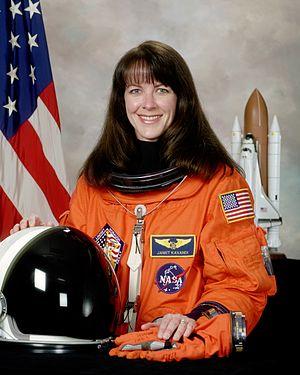
Janet Lynn Kavandi est une astronaute américaine née le 17 juillet 1959, vétéran de trois missions à bord de la navette spatiale.